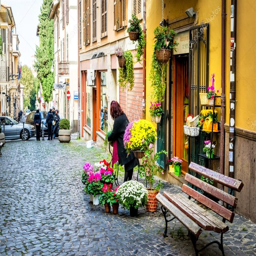
streets and every day life of small italian city -- stock photo #